Tu (cuneiform)

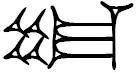
Cuneiform tu sign. (Sumerian)

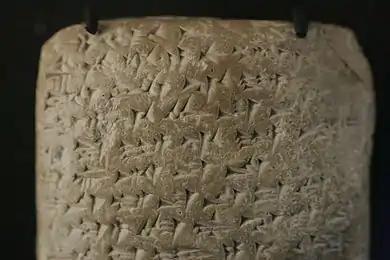
Cuneiform sign Tu, 2nd line from bottom EA 365, Reverse.

The cuneiform sign tu, and for TU-(the Sumerogram, capital letter (majuscule), in the Hittite language and other cuneiform texts, is a common-use syllabic sign for "tu", and also with a syllabic use for ""t"", or ""u"". It is not a multi-use sign, with other alphabetic sub-varieties.